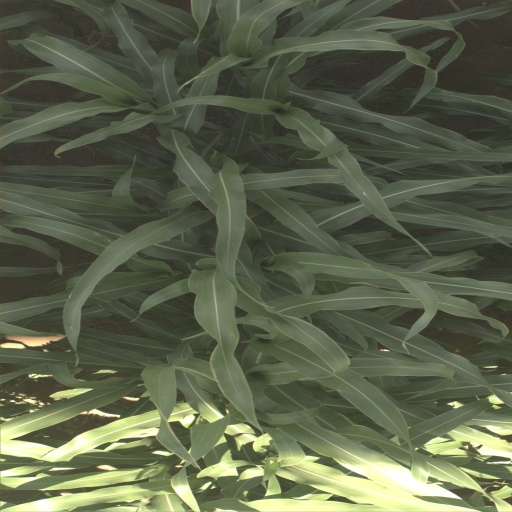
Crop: sorghum